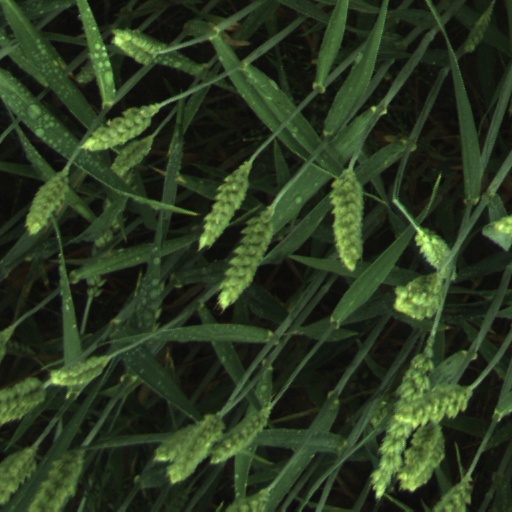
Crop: wheat